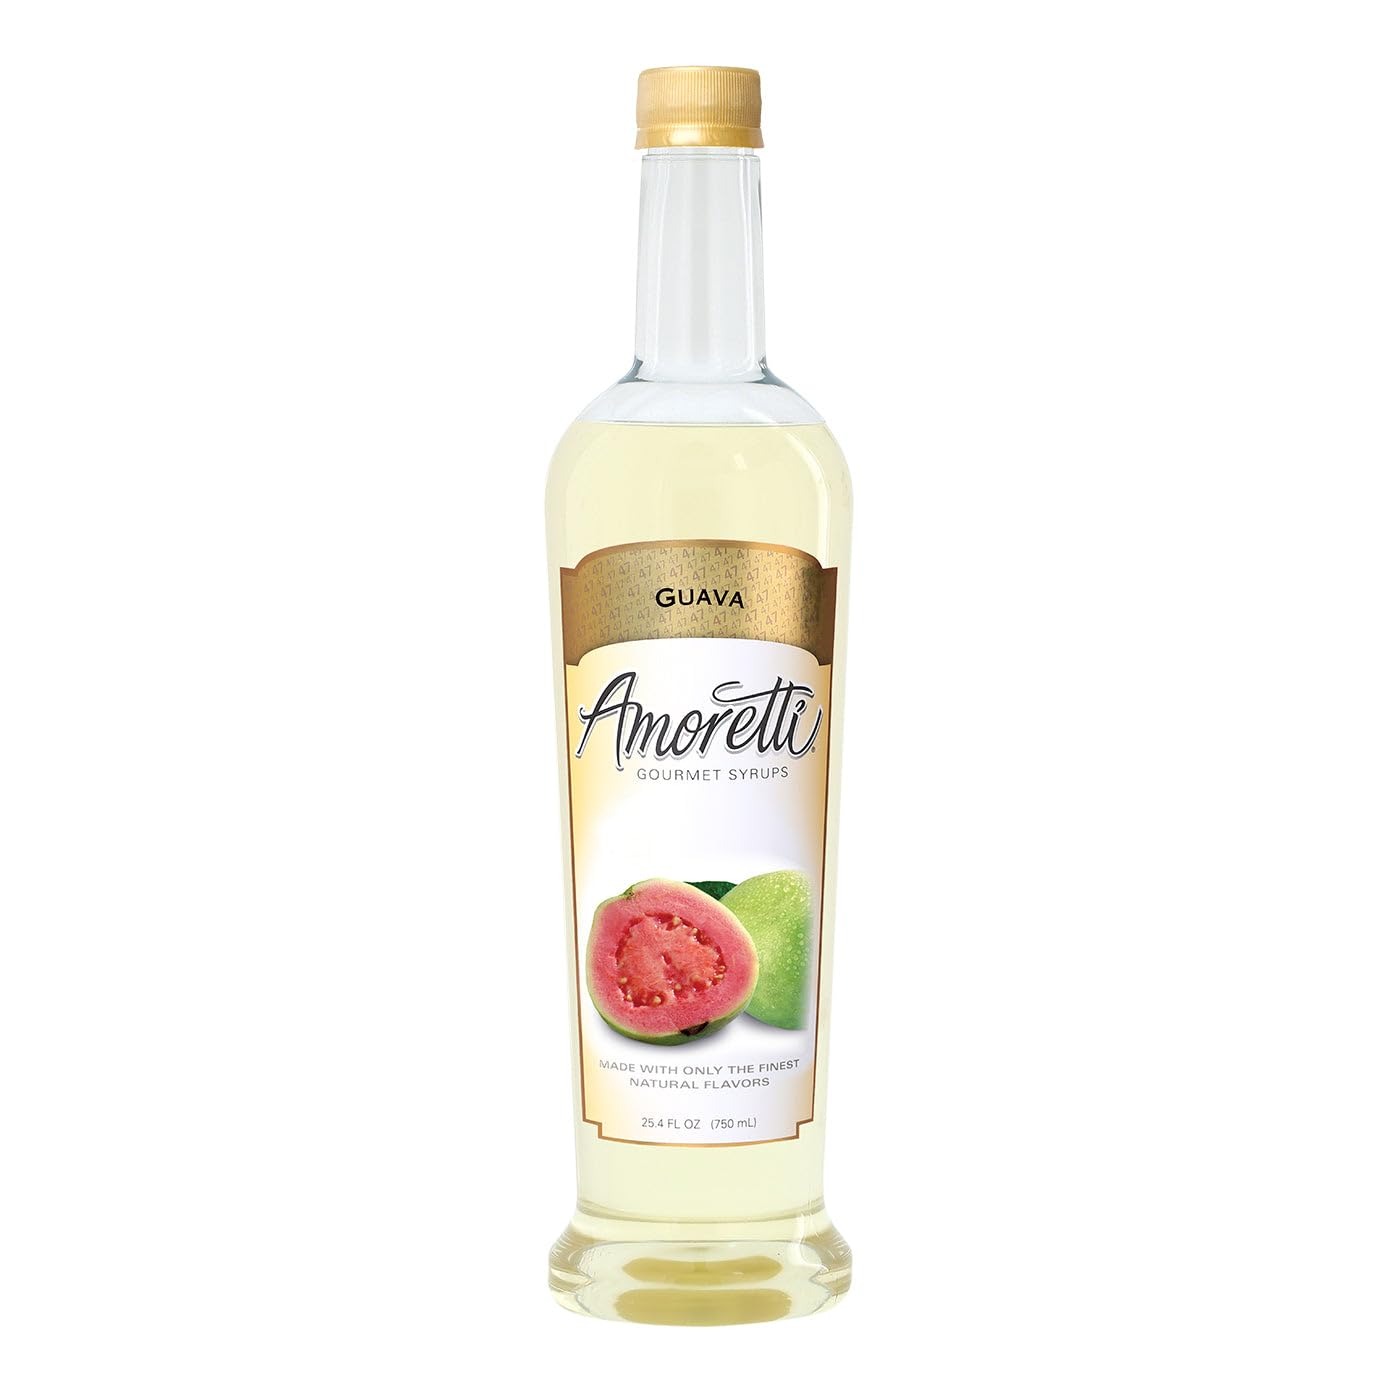
Item Name: Amoretti - Guava Gourmet Syrup, 94 Servings Per Bottle (750 ml), for Flavoring Coffees, Cocktails, and other Beverages, Gluten Free, GMO/GEO Free, Preservative Free
Bullet Point 1: Item #AGS-52 Guava Gourmet Syrup
Bullet Point 2: Naturally flavored
Bullet Point 3: Preservative Free
Bullet Point 4: No Artificial Sweetener
Bullet Point 5: No Artificial Colors
Product Description: Tropical, Vibrant, RefreshingAmoretti's Guava Gourmet Syrup delivers the fruity flavor of perfectly ripe guavas straight into your favorite beverage and dessert applications. Escape to paradise and enjoy a taste of the tropics with every pump added to your gourmet creations. Empower your imagination — with Amoretti!Product Details
Value: 25.4
Unit: Fl Oz

Price: 16.43